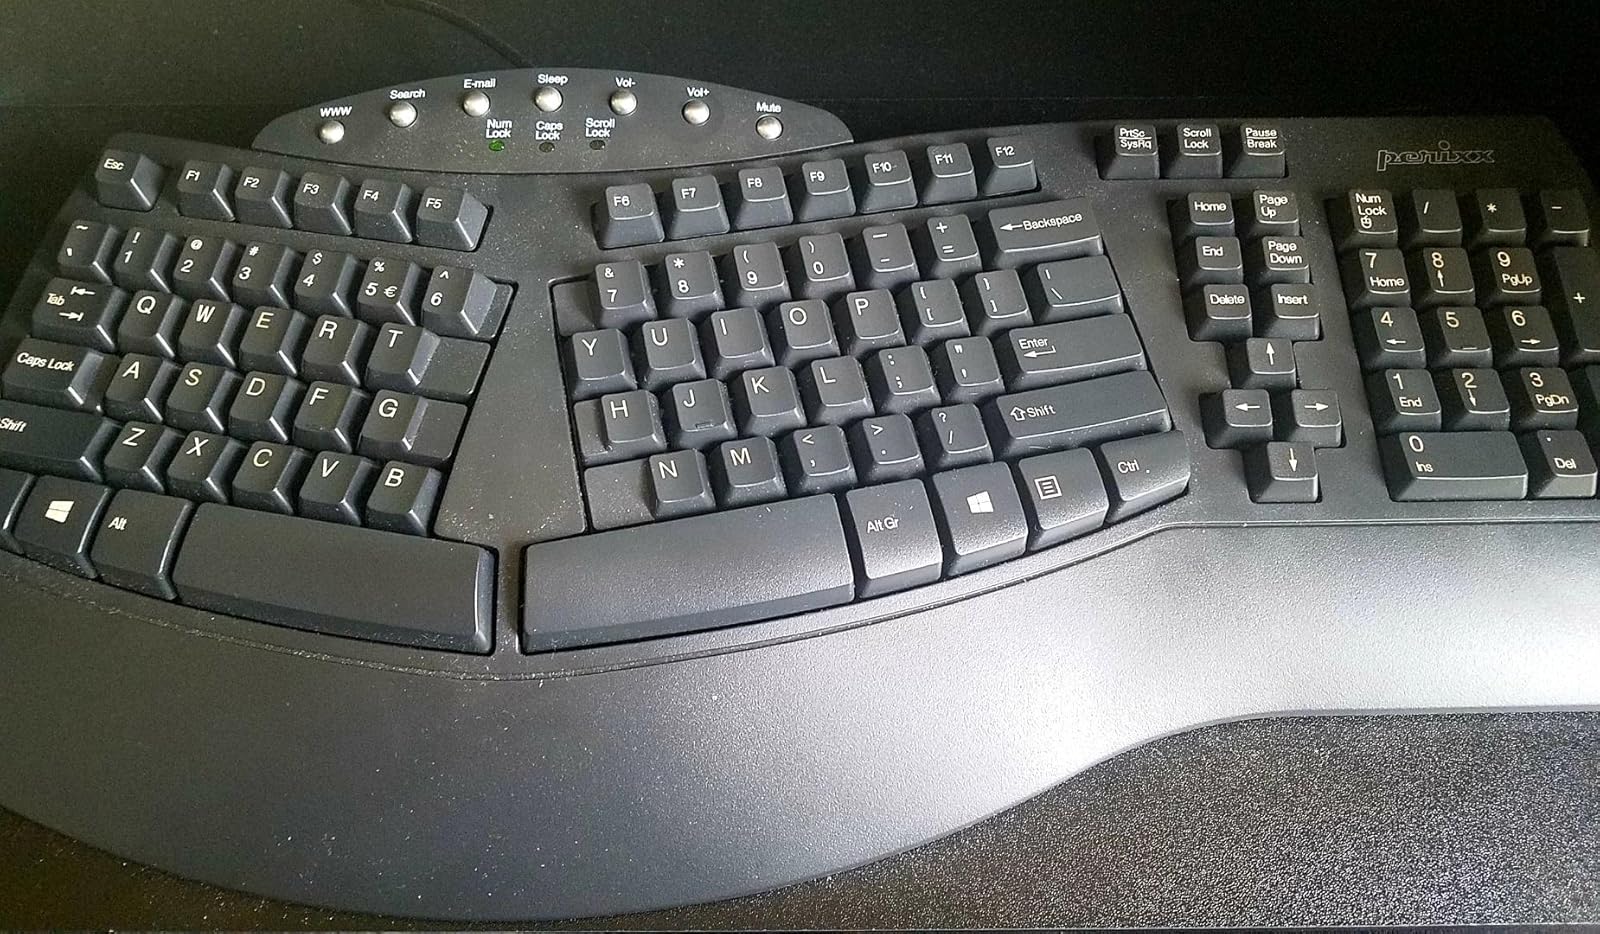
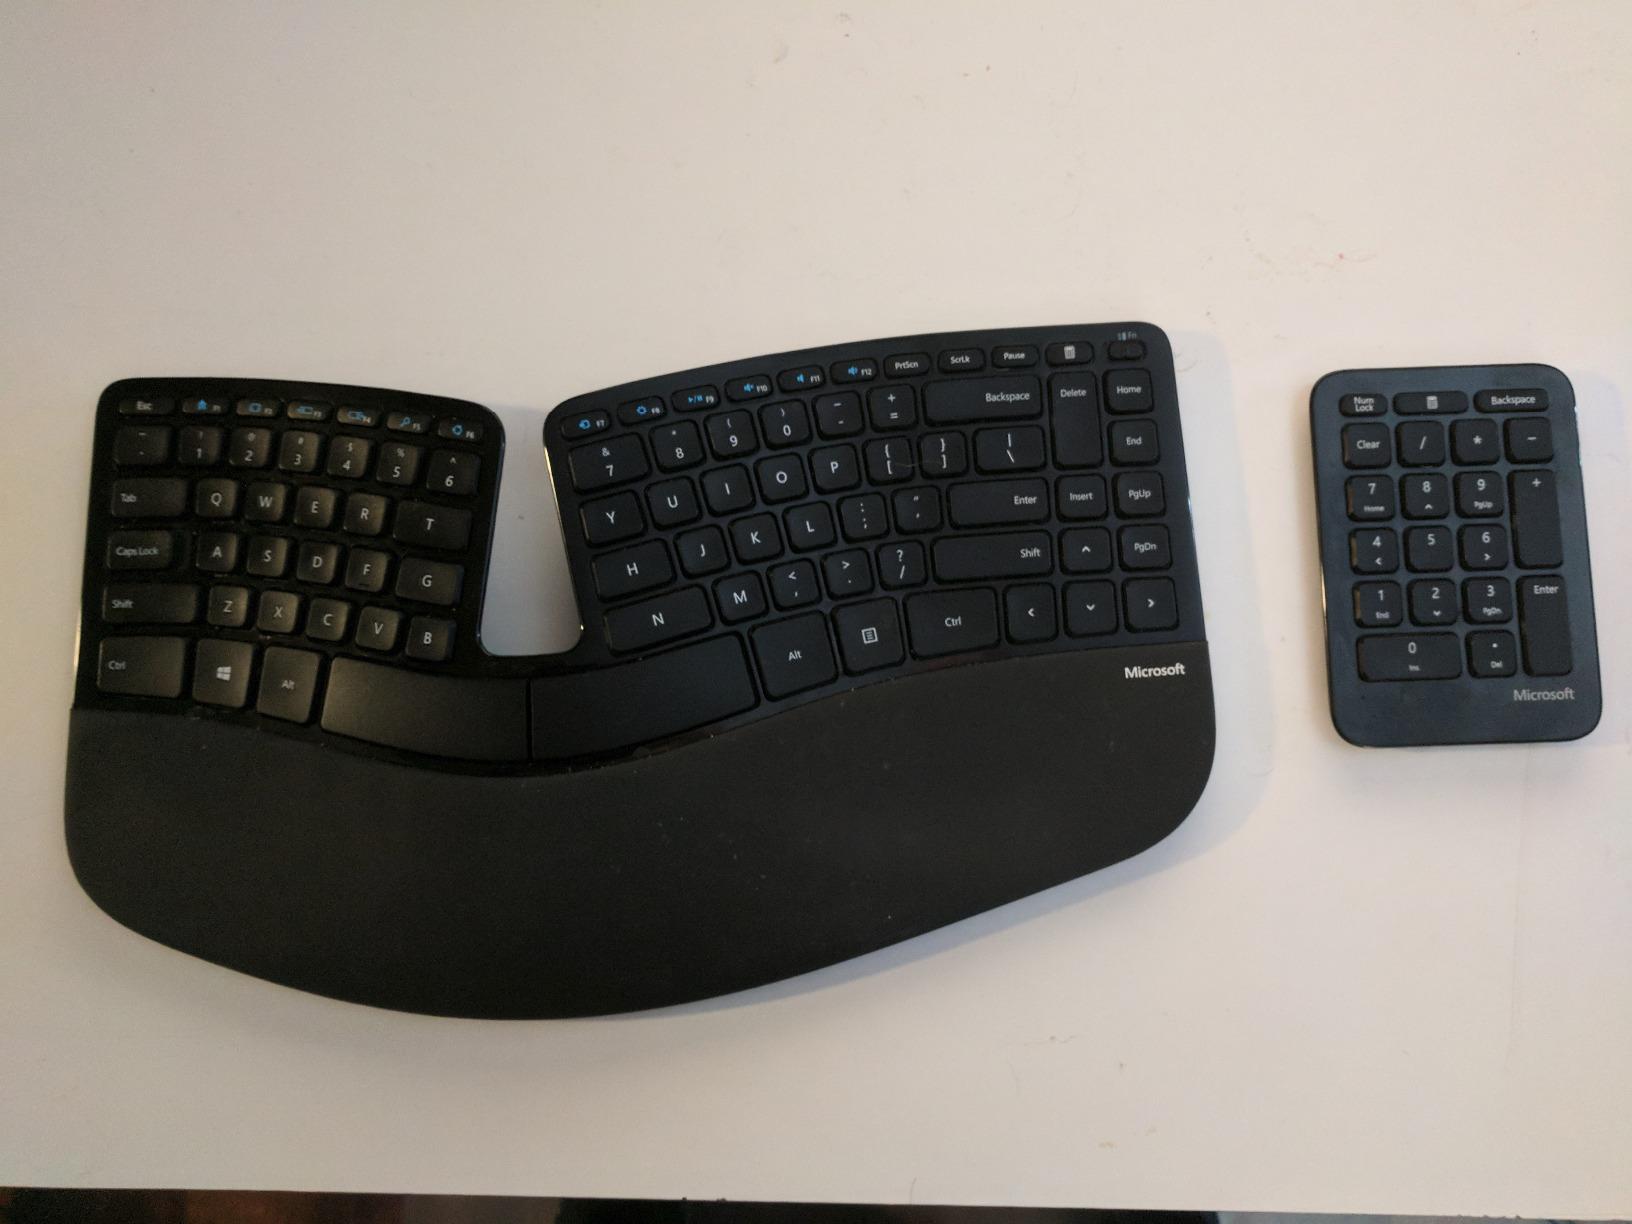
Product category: keyboard
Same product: no